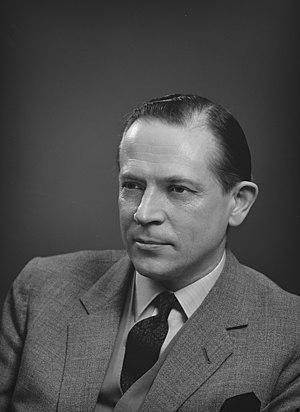
Erik Valdemar Bergman, né le 24 novembre 1911 à Nykarleby, mort le 24 avril 2006 à Helsinki est un compositeur finlandais. Il est considéré comme un pionnier de la musique moderne finlandaise.
Le Prix Sibelius de Wihuri est un prix décerné en Finlande par la Fondation Wihuri.
26 janvier : Le Chevalier à la rose, opéra de Richard Strauss, créé à Dresde sous la direction de Ernst von Schuch.